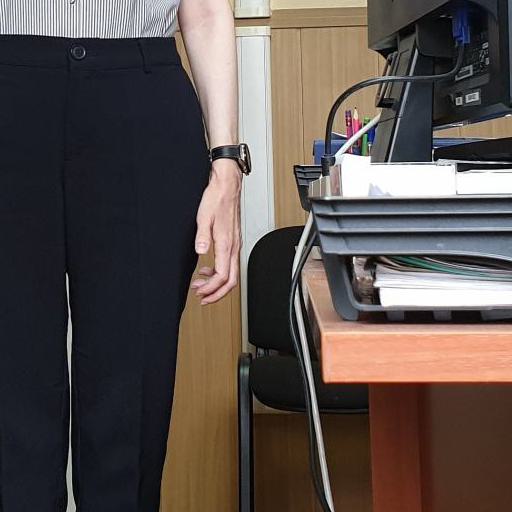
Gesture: no_gesture